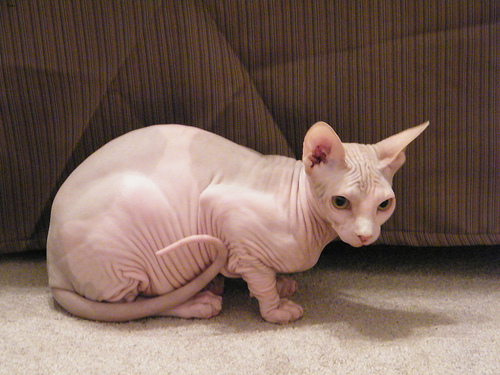
Breed: sphynx